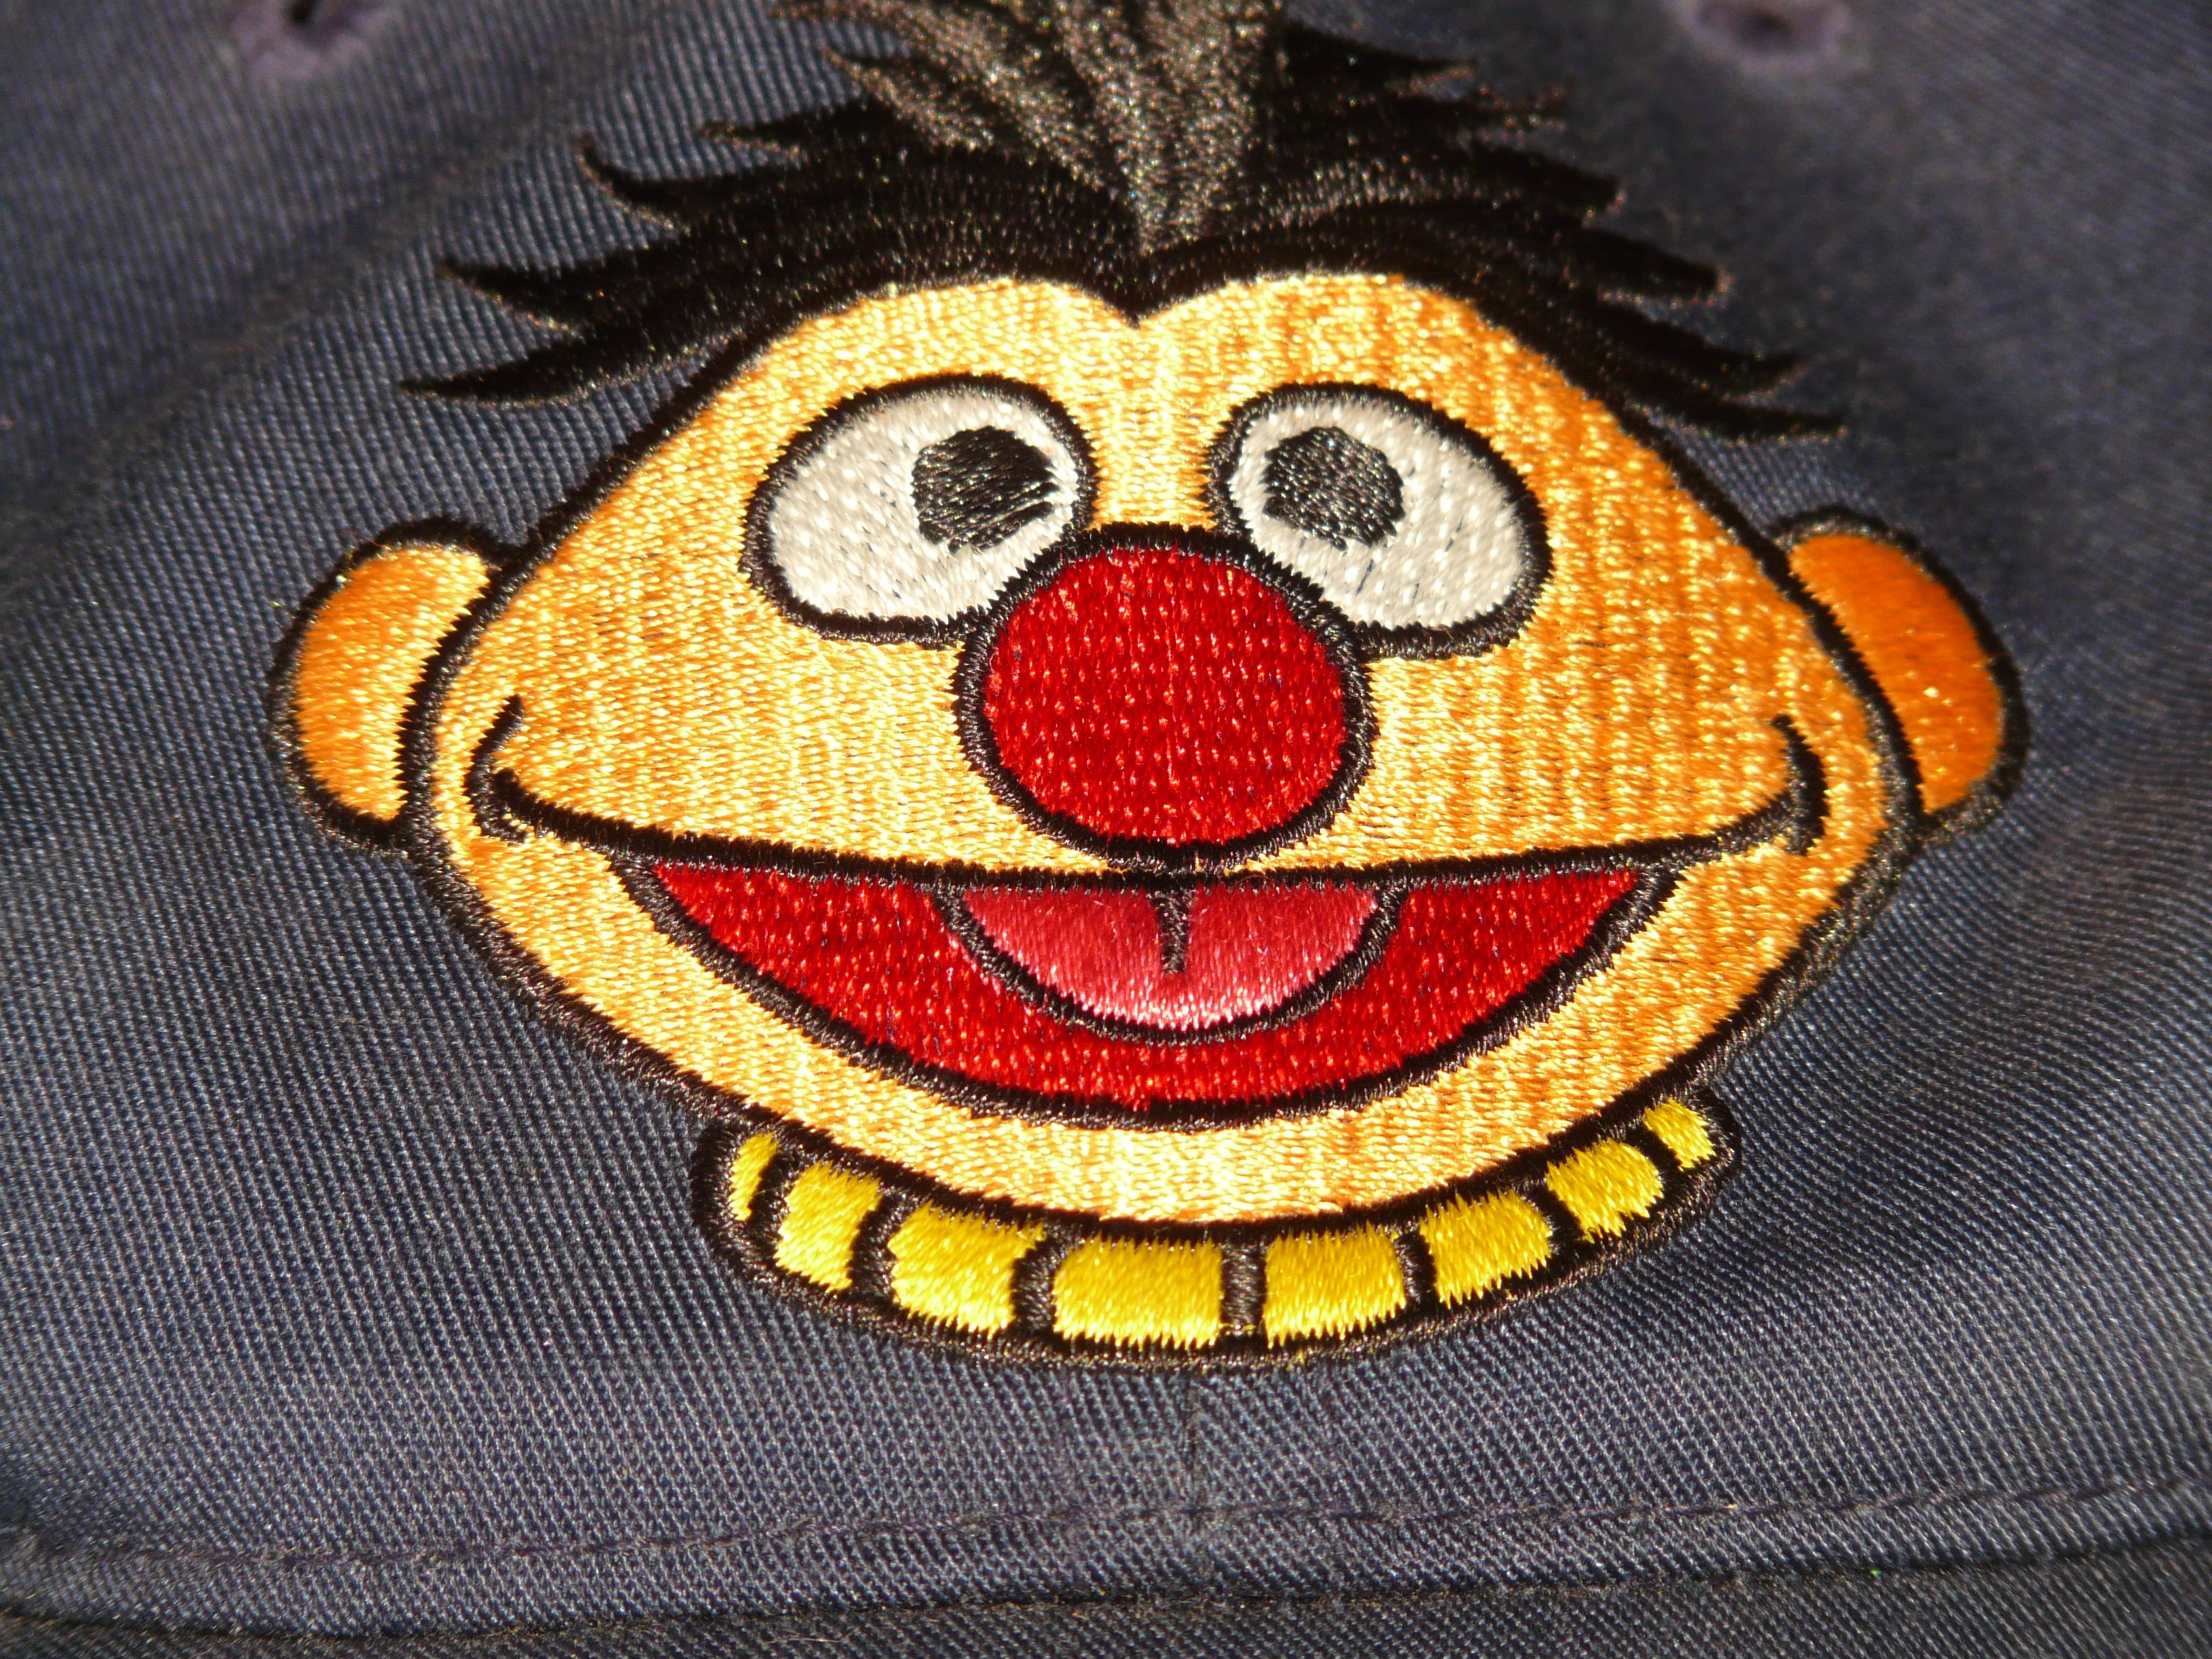
cute, red, color, colorful, yellow, laugh, mouth, eyes, art, fun, ernie, funny, cartoon character, fashion accessory, sesame street